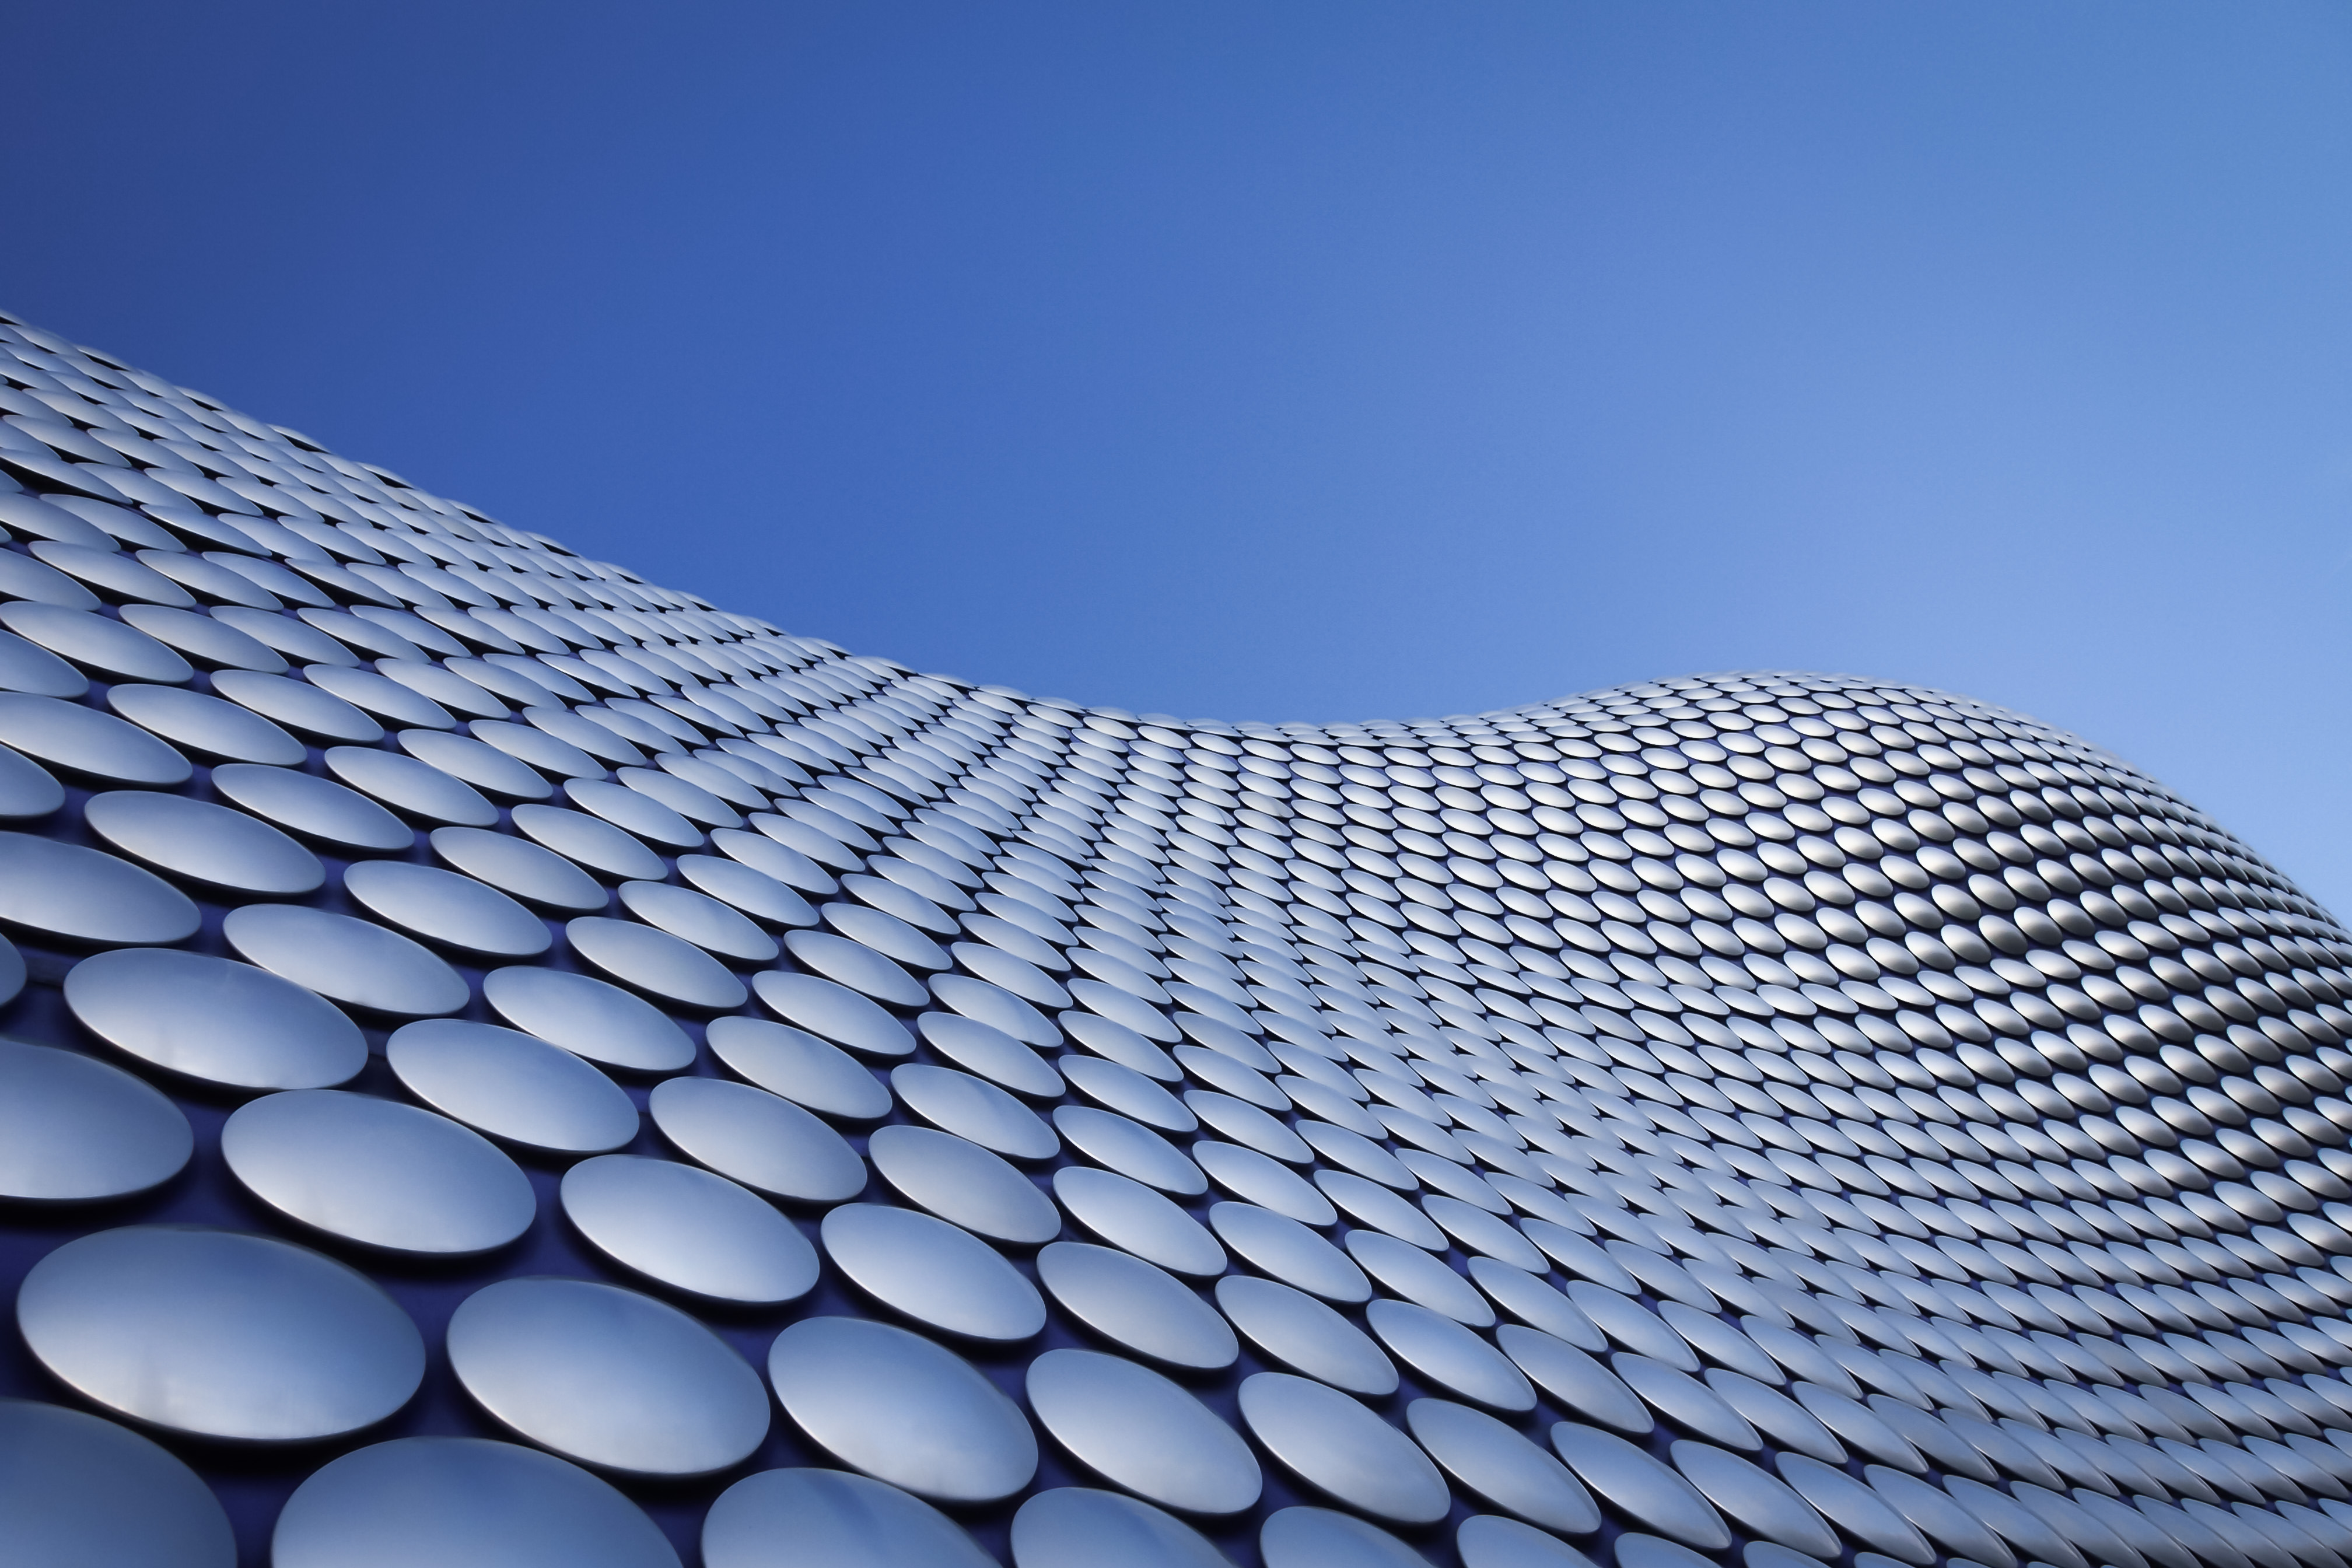
architecture, structure, texture, roof, skyscraper, line, facade, blue, england, net, symmetry, bullring, birmingham, gb, windowsxp, vereinigtesknigreich, outdoor structure